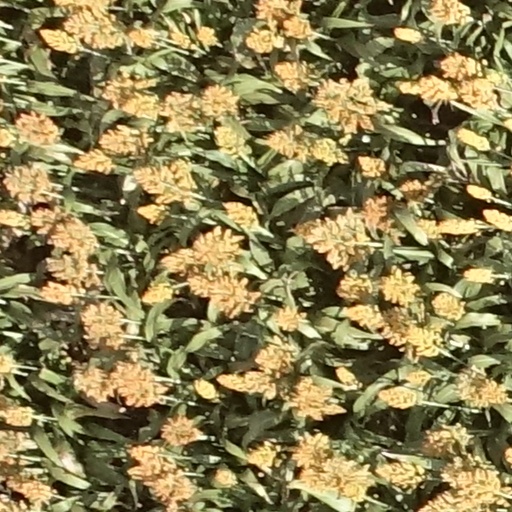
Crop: sorghum